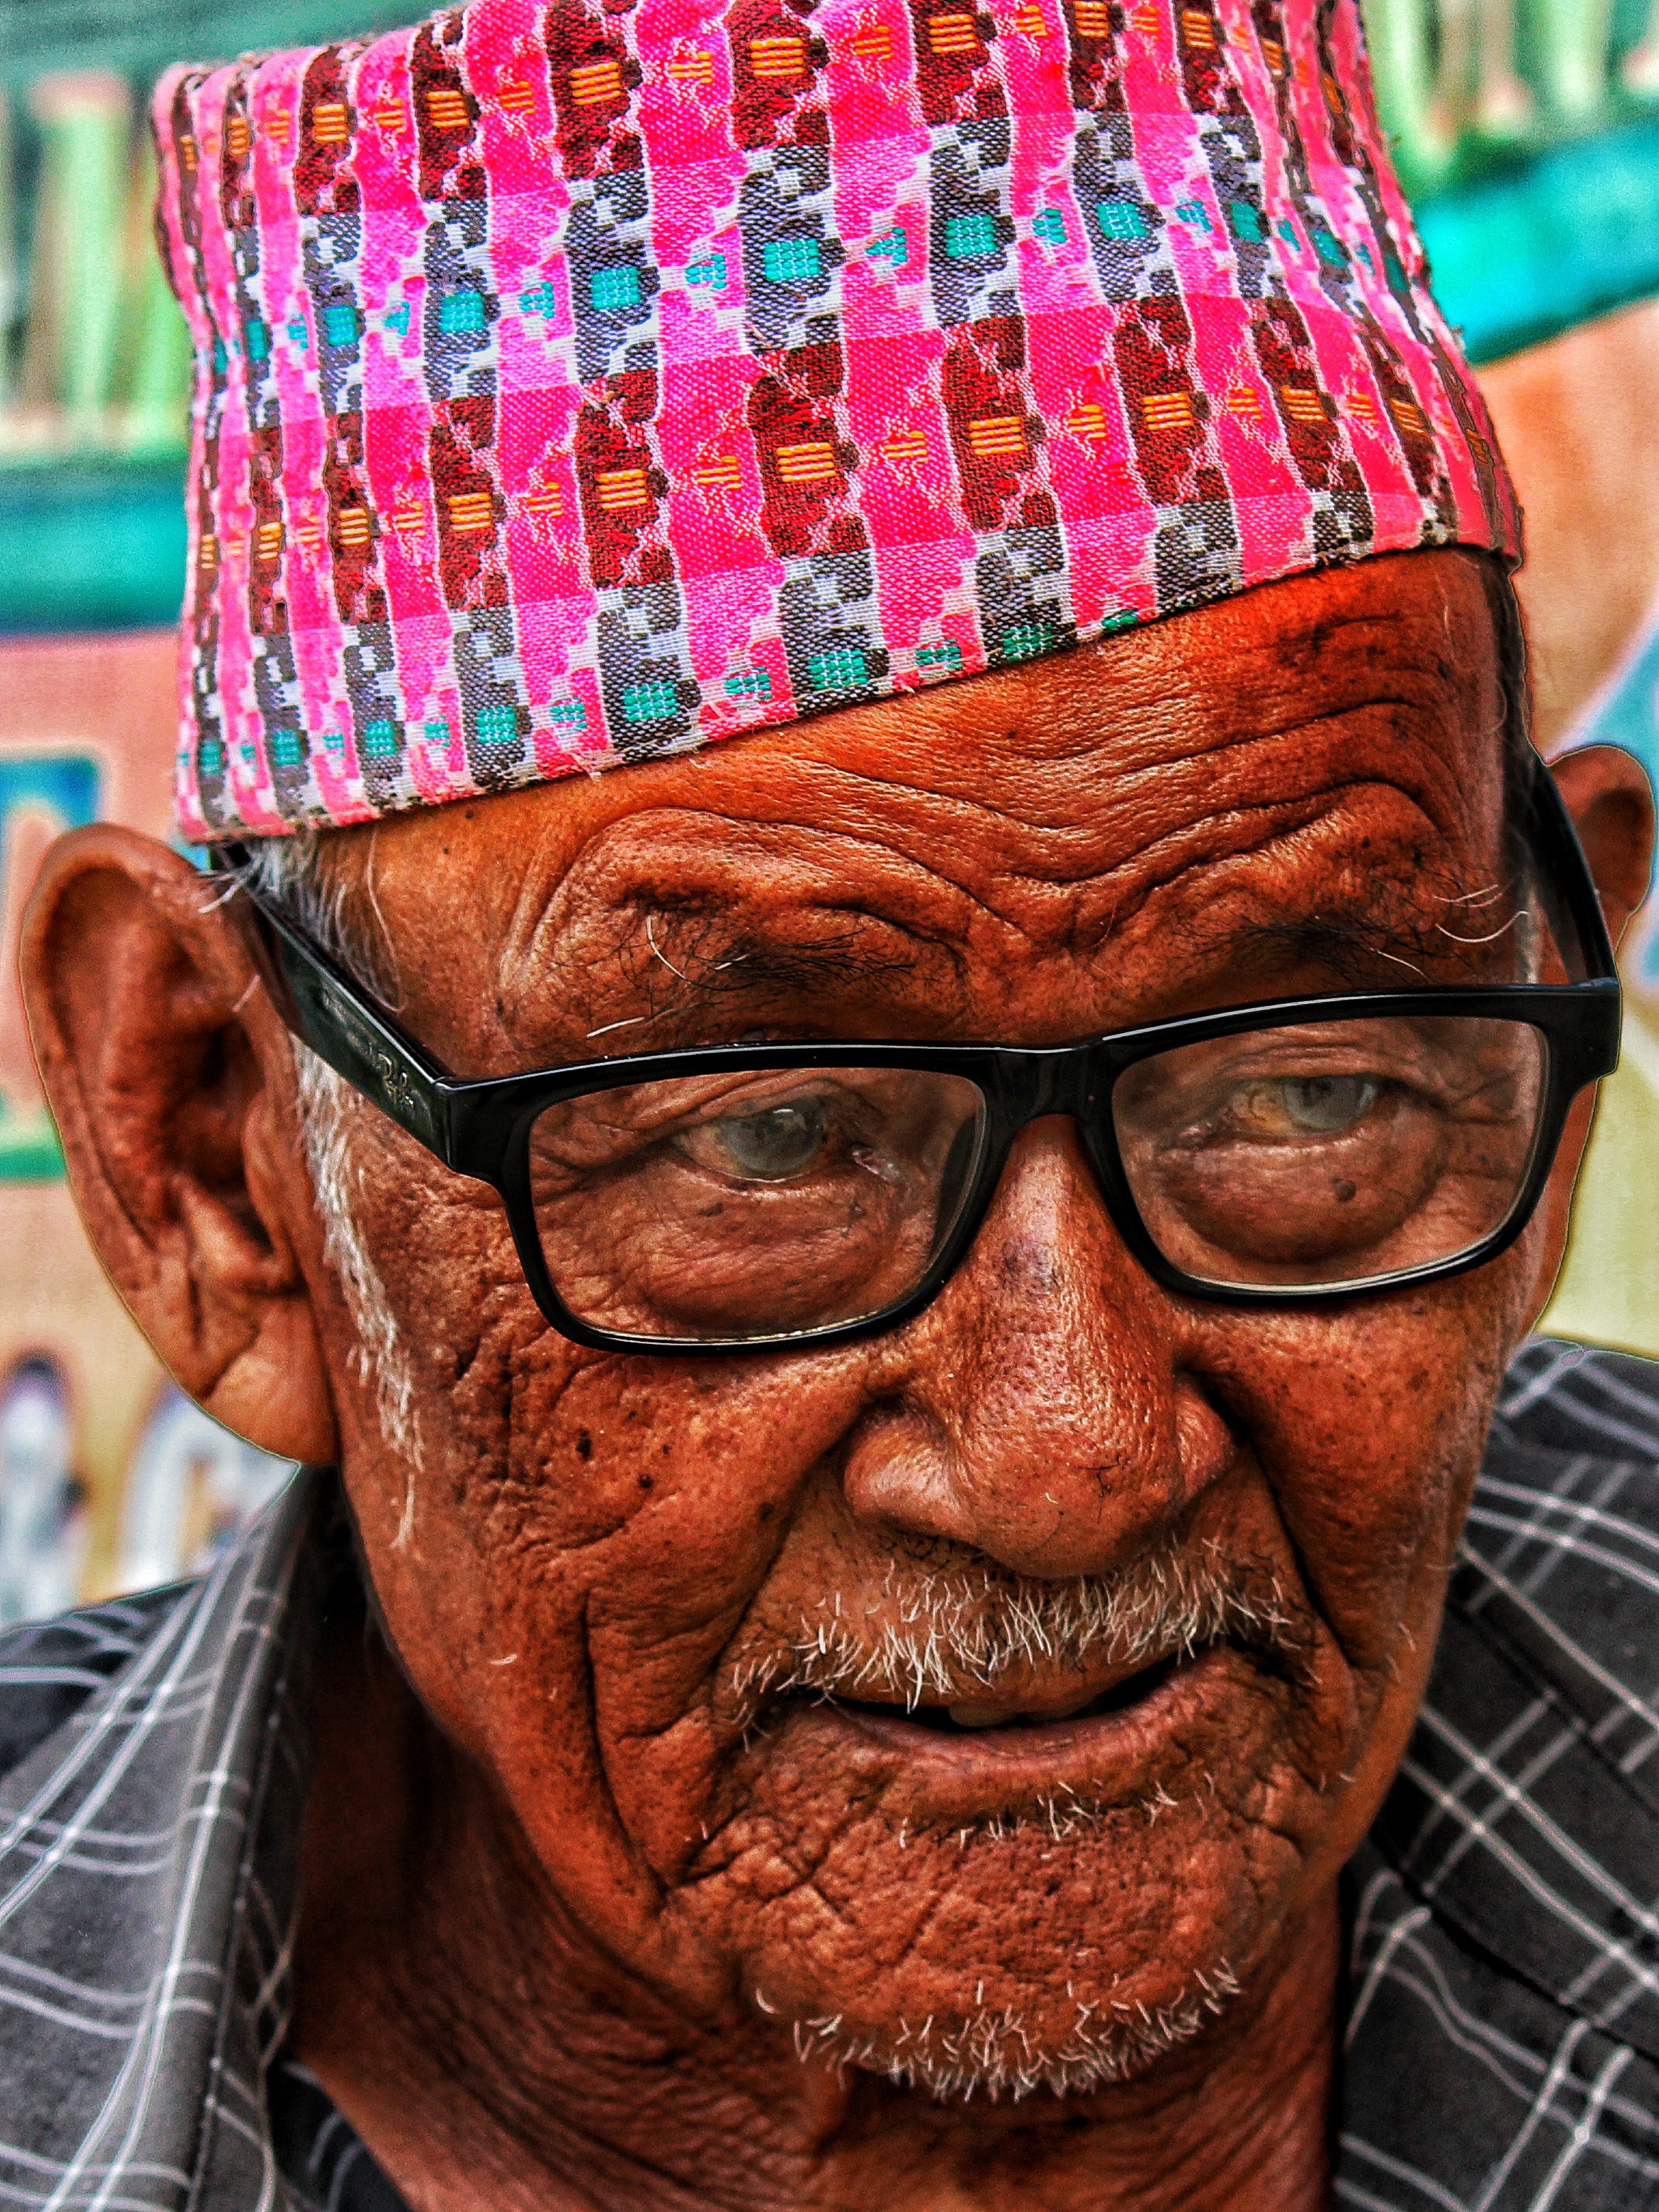
man, outdoor, person, mountain, people, street, texture, urban, guy, portrait, color, lifestyle, burn, posing, art, head, dodge, adult, bhutanese, street portrait, face old